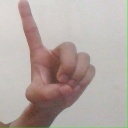
अक्षर: ड